New Caledonia

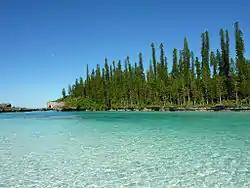
"Araucaria columnaris" on the Isle of Pines

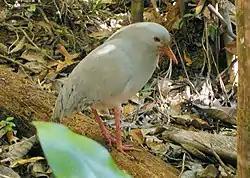
The kagu, an endemic flightless bird

New Caledonia is part of Zealandia, a fragment of the ancient Gondwana super-continent, which is part of Oceania. It is speculated that New Caledonia separated from Australia roughly 66 million years ago, subsequently drifting in a north-easterly direction, reaching its present position about 50 million years ago.